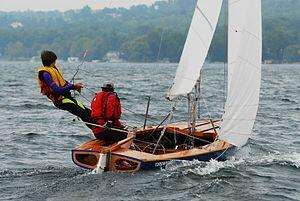
Le Flying Dutchman est une classe de dériveur léger de série internationale, créée par l'architecte naval hollandais Van Essen et conçue pour la vitesse et le planing.